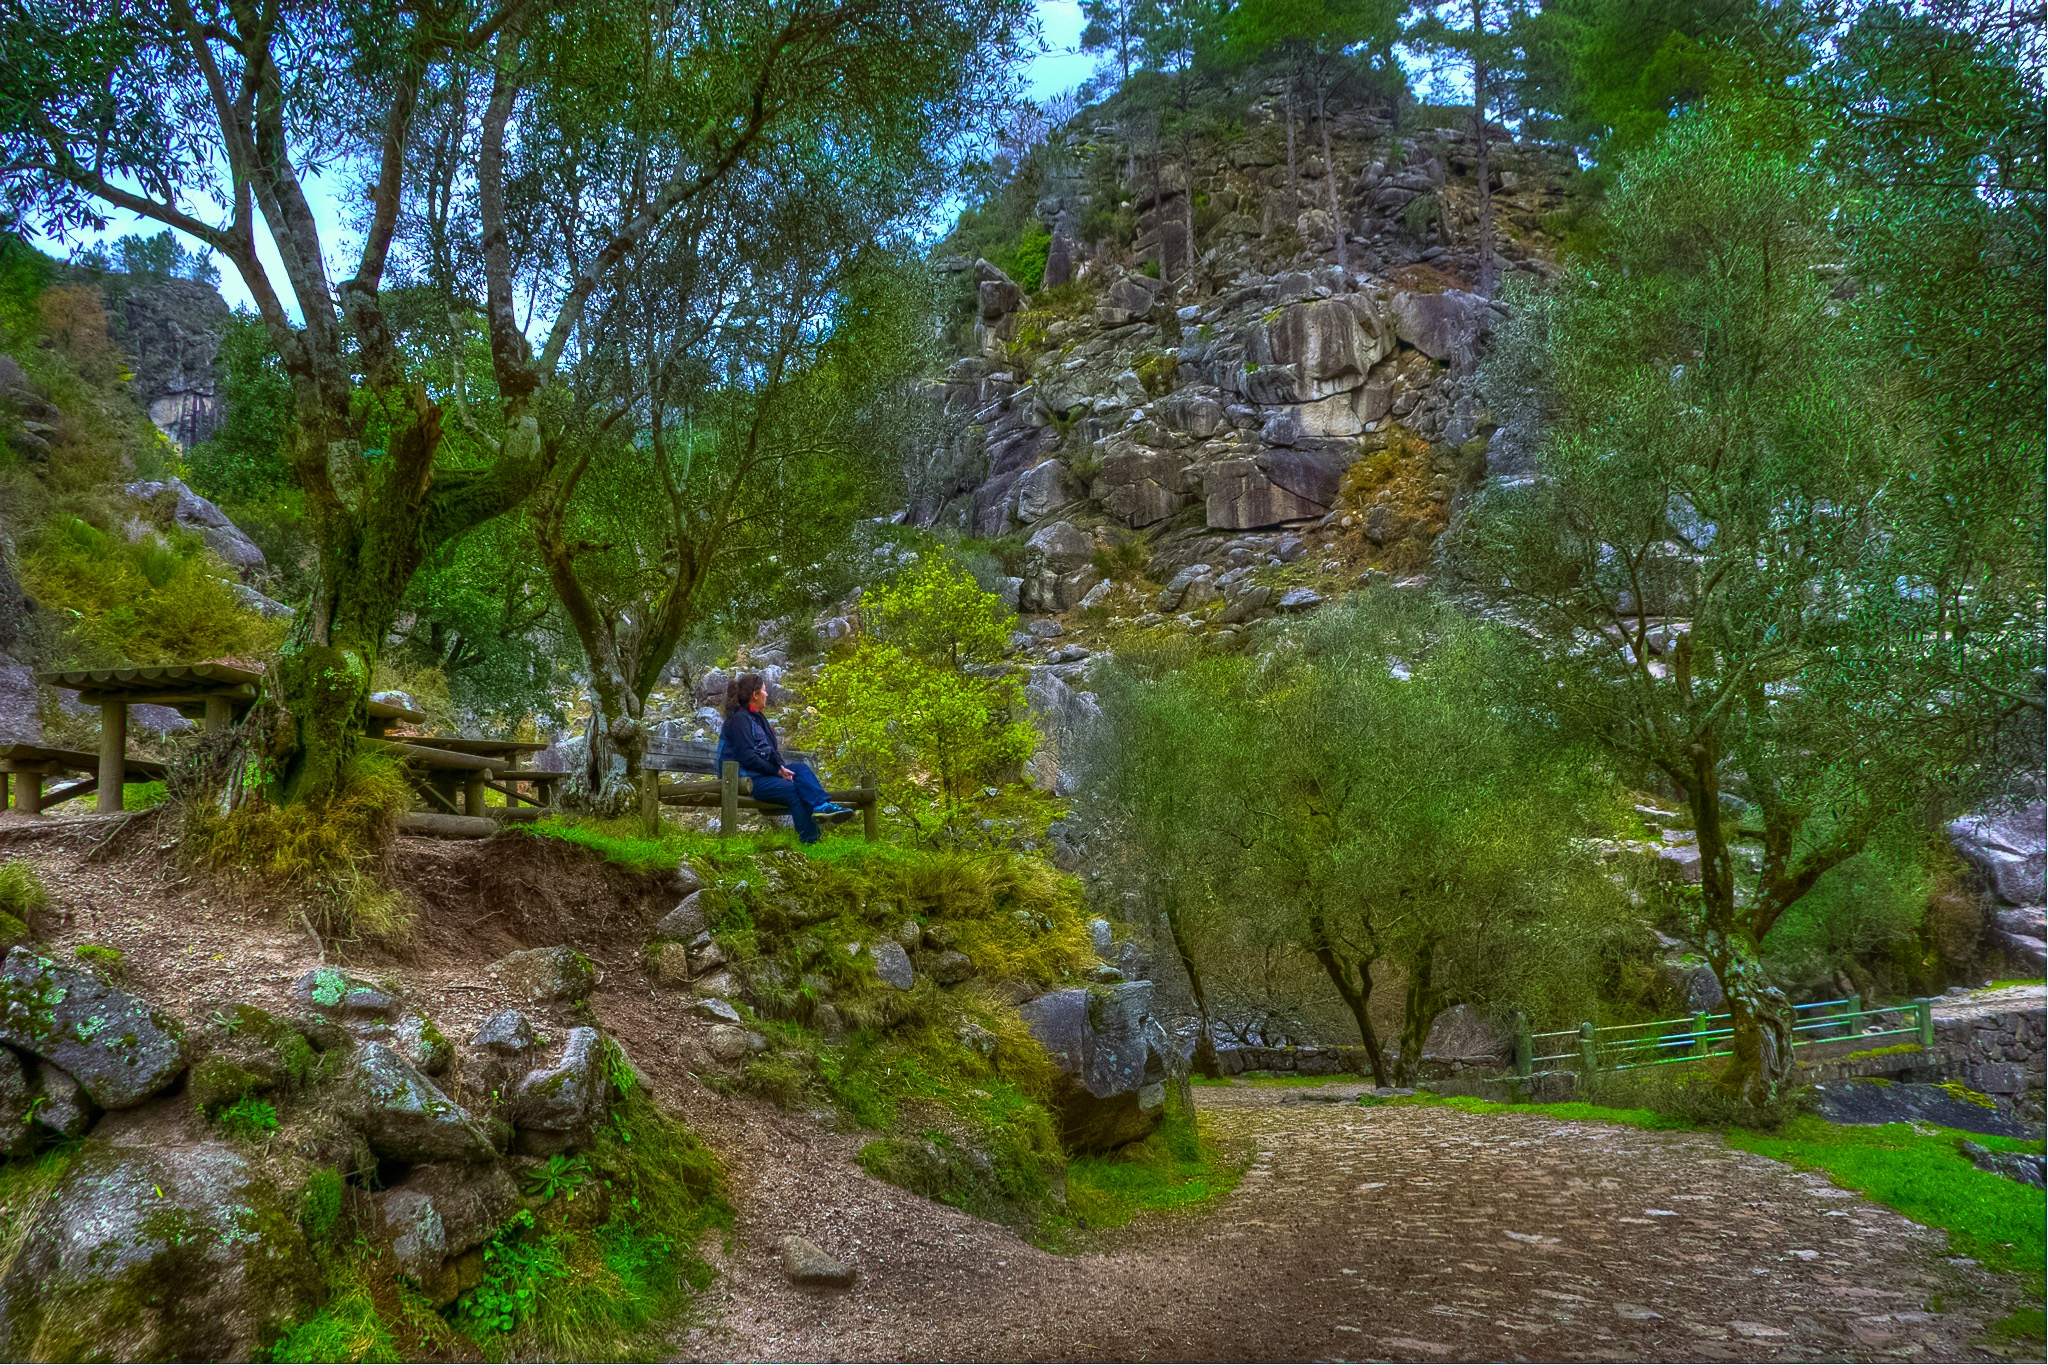
landscape, tree, forest, wilderness, trail, valley, stream, jungle, terrain, ridge, vegetation, portugal, paisajes, woodland, ecosystem, ggl1, gaby1, xovesphoto, sonya77, tamron18250, fafio, biome